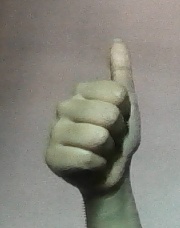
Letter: aleff